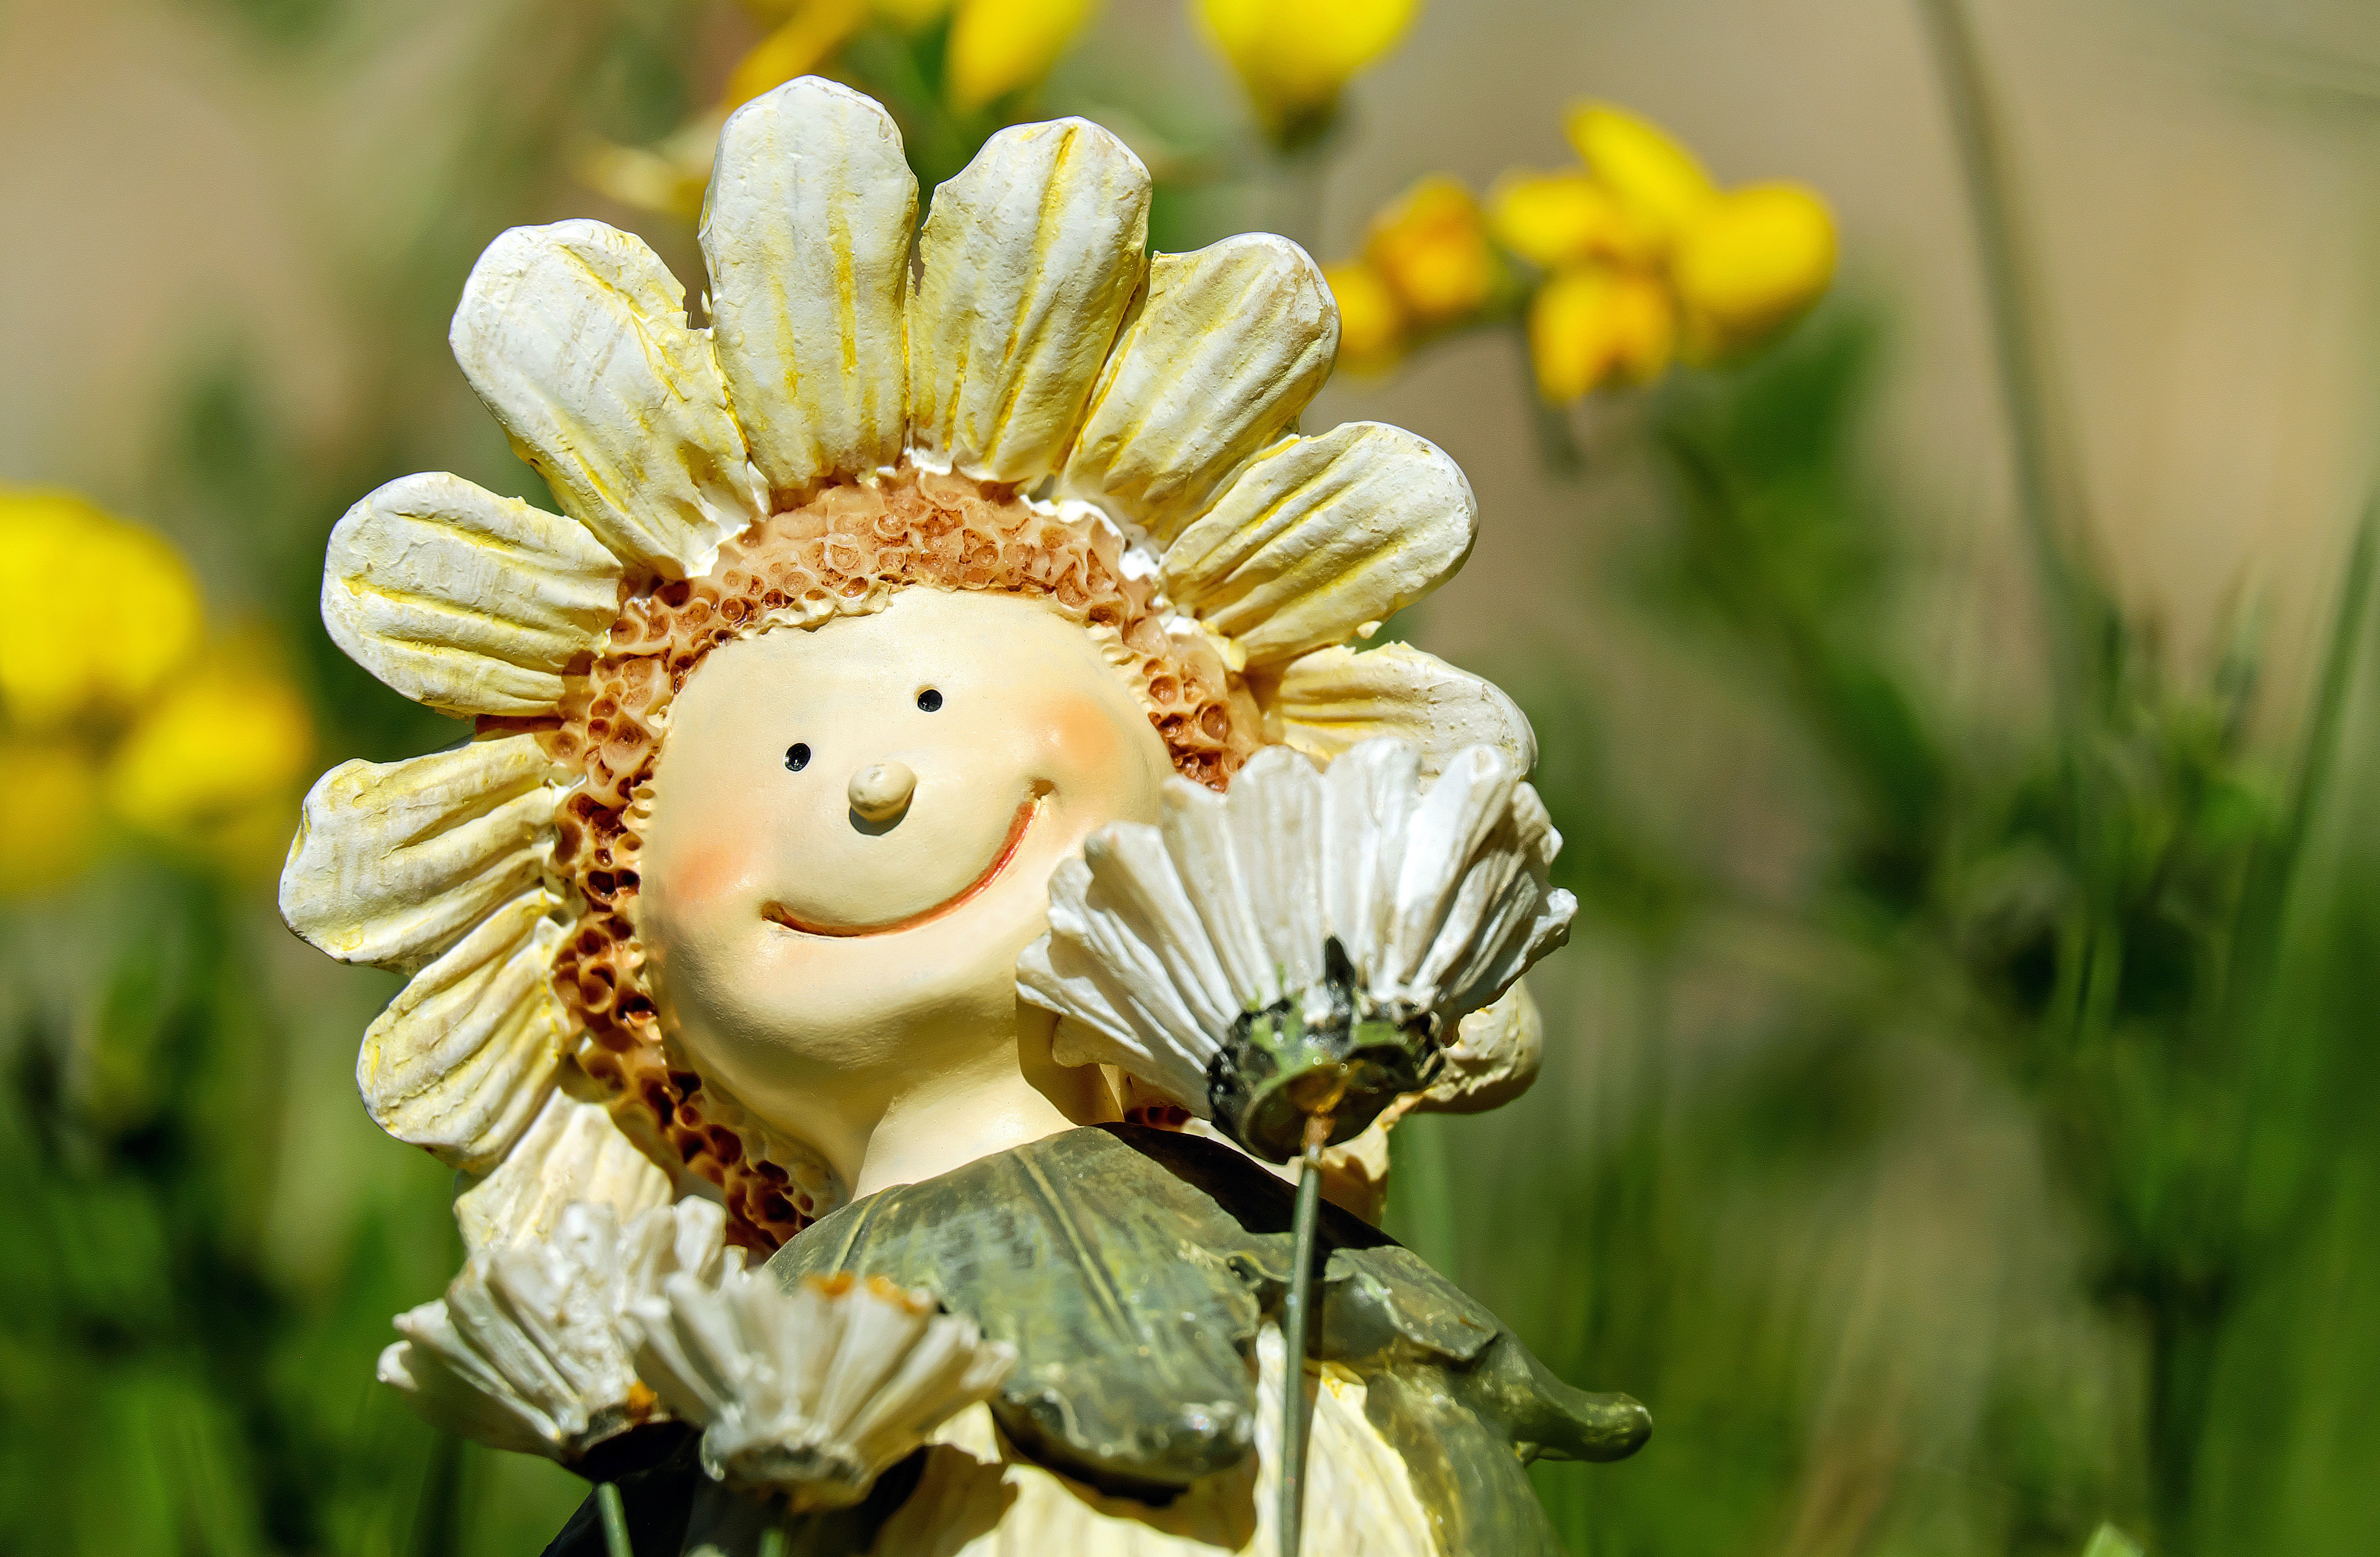
nature, grass, blossom, plant, photography, meadow, flower, green, insect, child, botany, yellow, agriculture, flora, fig, deco, wildflower, close up, face, bee, flower child, funny, floristry, macro photography, flowering plant, honey bee, daisy family, flower bouquet, land plant